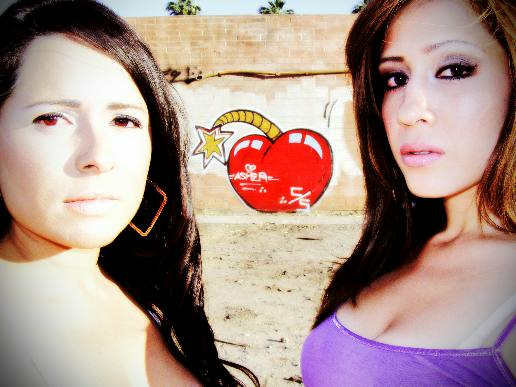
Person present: Yes